Levett

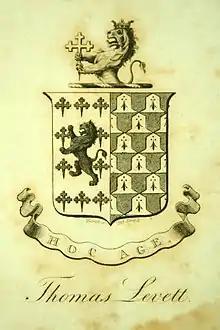
Bookplate of the Rev. Thomas Levett, Arms of Levett impaling Gresley, Packington Hall, Staffordshire

Levett is a surname of Anglo-Norman origin, deriving from [de] Livet, which is held particularly by families and individuals resident in England and British Commonwealth territories.